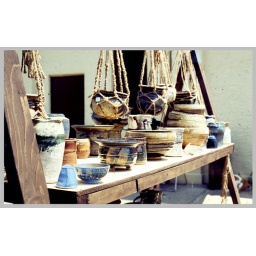
. . .one of my only pottery art fair displays from 1973. . .chester the dog sleeping in the bottom right corner. . .